Bairro Sul

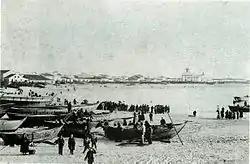
View of the quarter in c.1836

Bairro Sul, literally the South Neighborhood, also known as Lapa, is the fishery district of the city of Póvoa de Varzim in Portugal. It is one of the six traditional neighborhoods of Póvoa de Varzim and one of the eleven parts in which the city is subdivided. The quarter is situated south of Póvoa de Varzim City Center. It has green and white as neighborhood colors and Lancha Poveira as symbol, also the icon of the city.